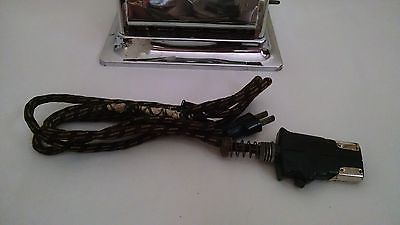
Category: toaster